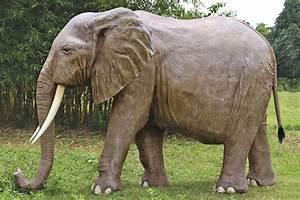
elephant